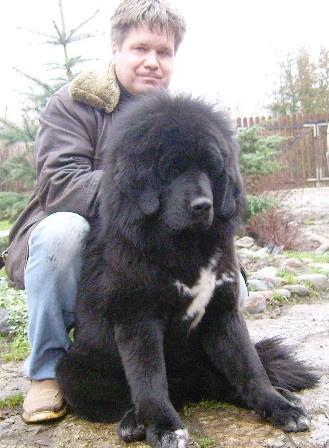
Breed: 205-n000030-Tibetan_mastiff